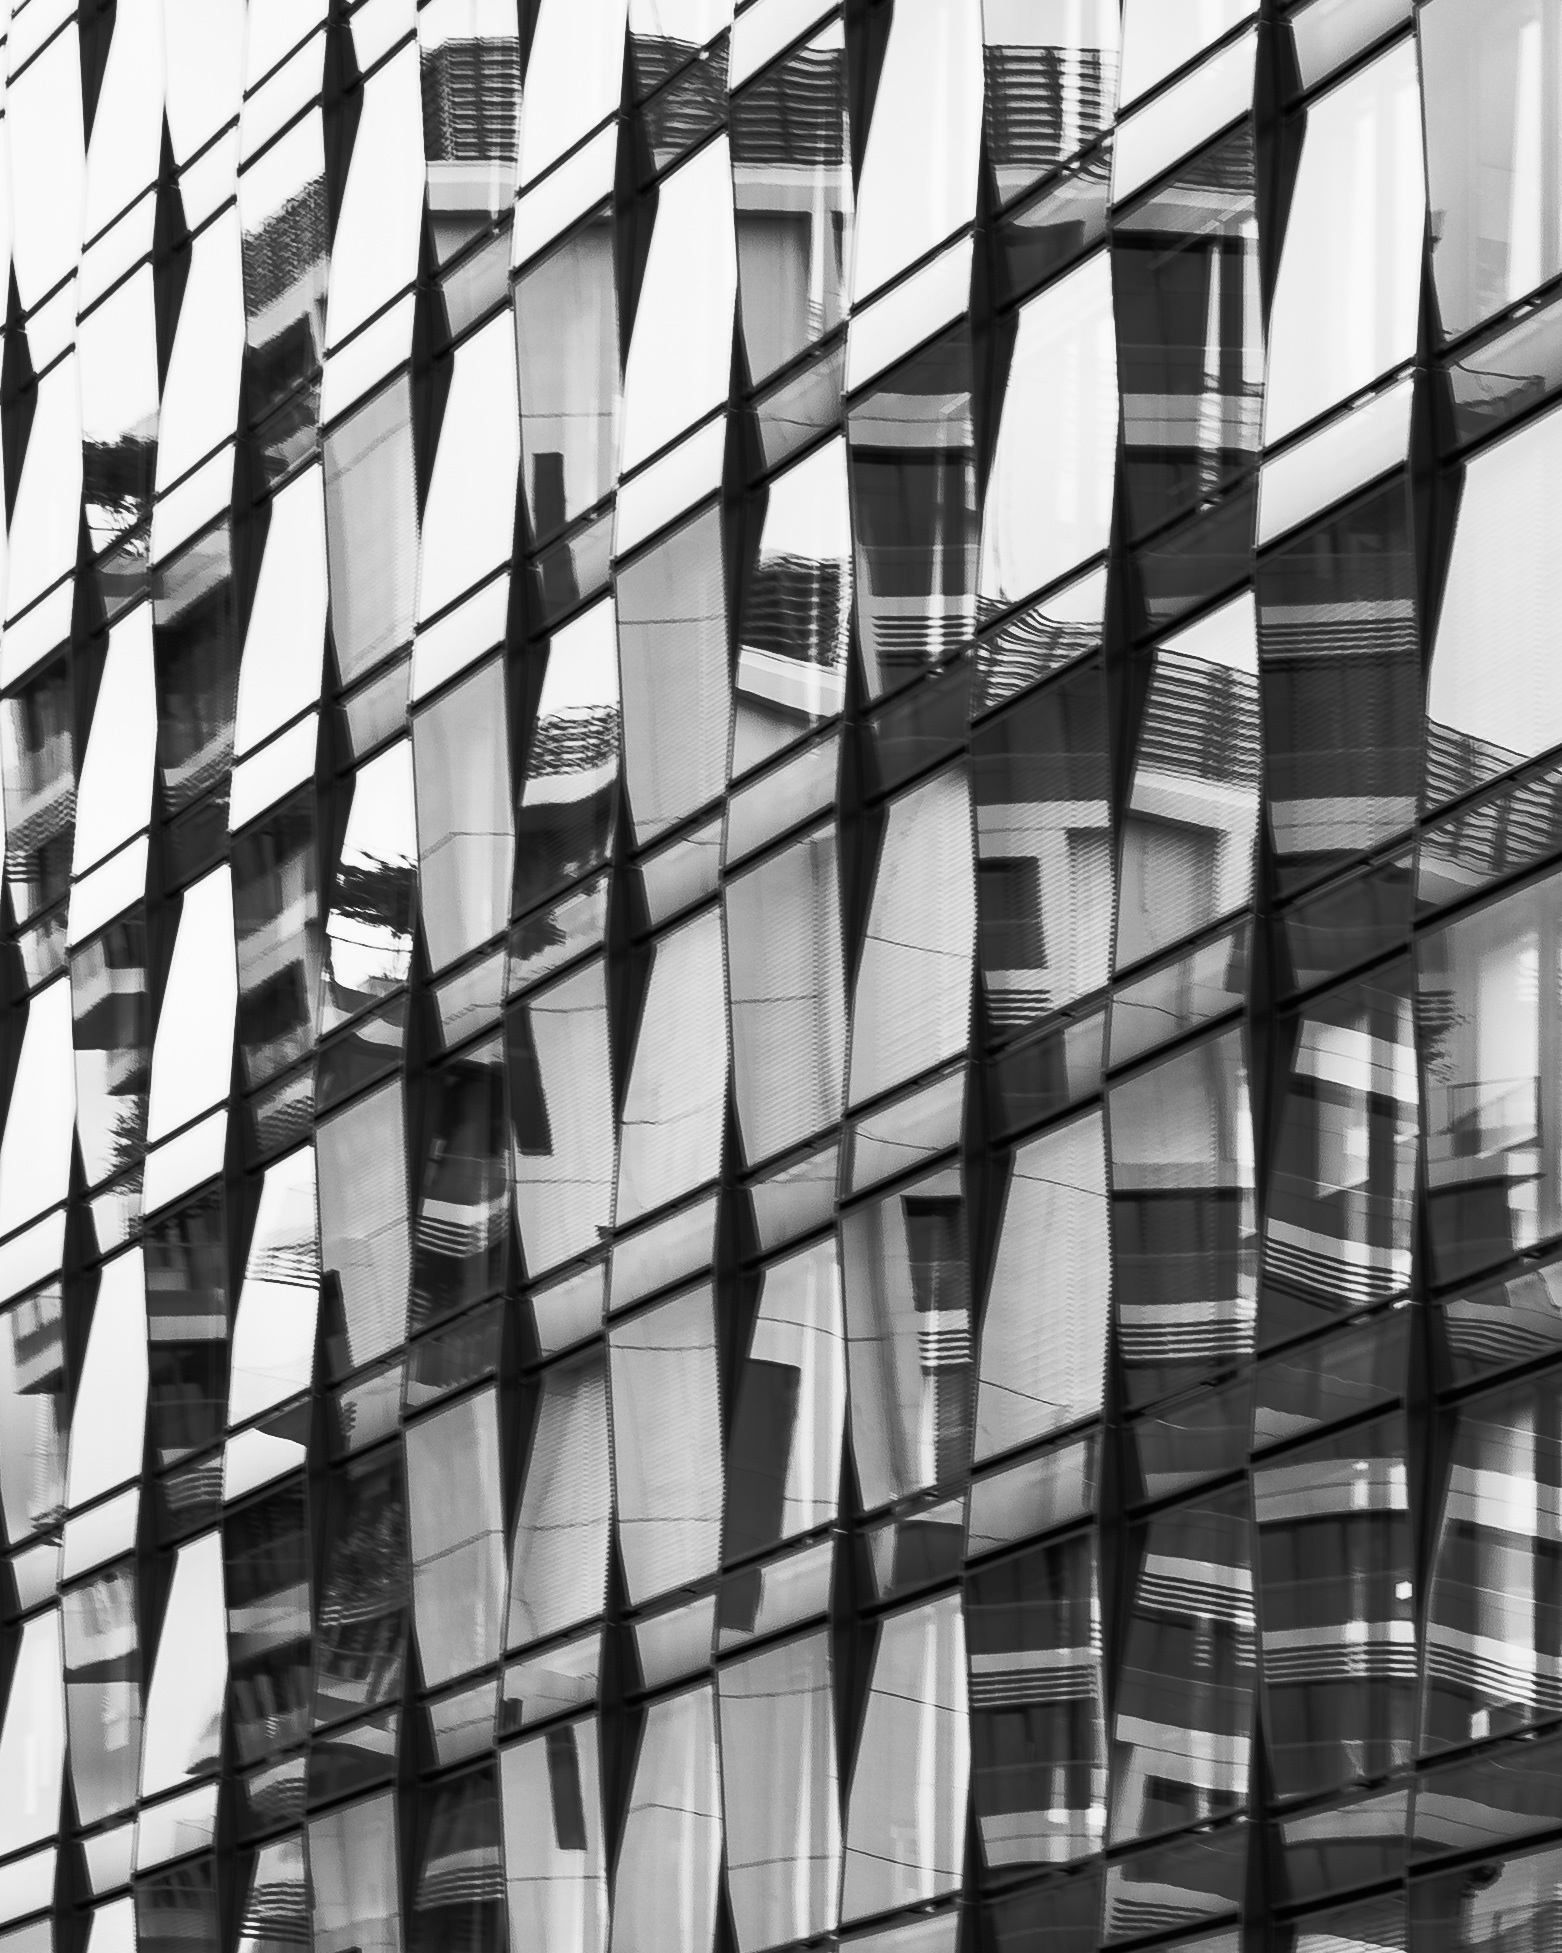
black and white, architecture, white, window, skyscraper, wall, pattern, line, facade, black, monochrome, tower block, interior design, design, symmetry, shape, metropolis, monochrome photography